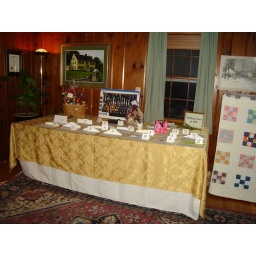
auction table in library